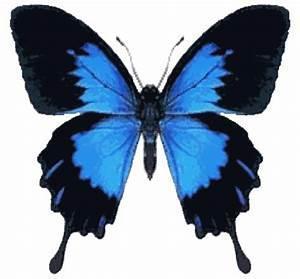
butterfly